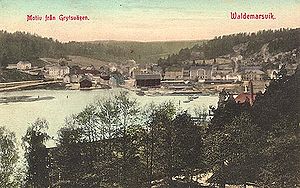
Valdemarsvik
Valdemarsvik, postkort fra 1913
Valdemarsvik er en by i Östergötland og administrationsby i Valdemarsviks kommune i Östergötlands län i Sverige. I 2010 havde byen 2.772 indbyggere.